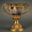
Label: cup